Keehner Park

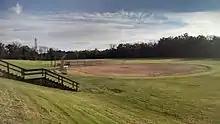
Baseball diamonds in the park

Keehner Park frequently serves as host to a variety of community events. One of the more well known events is the West Chester Concert Series. Sponsored by Fifth Third, the event occurs each Saturday in the park's amphitheater, featuring performances by a variety of local music groups. Historically the park has hosted nature education programs; stargazing; Easter egg hunts; Halloween events with wagon rides, petting zoos, haunted trails, costume contests, and other autumn themed attractions; seasonal decorations of the log cabin; and other annual events.